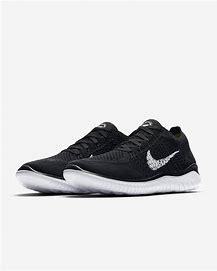
Brand: Nike
Model: Free RN 2018